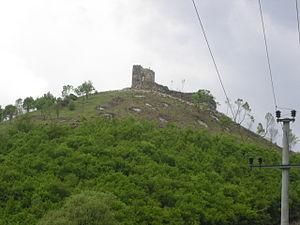
Gjilan en albanais et Gnjilane en serbe latin est une ville et une commune/municipalité du Kosovo. Elles font partie du district de Gjilan/Gnjilane ou du district de Kosovo-Pomoravlje. En 1991, la commune/municipalité comptait 103 675 habitants, dont une majorité d'Albanais. En 2009, la population de la commune/municipalité était estimée par l'OSCE à 130 000 habitants. Selon le recensement kosovar de 2011, la commune compte 90 015 habitants.
Cet article propose une liste des monuments culturels du Kosovo. Elle intègre des monuments inscrits dans les registres de l'Institut pour la protection du patrimoine de la République de Serbie et sur la liste de l'Académie serbe des sciences et des arts, en tant que le Kosovo est encore considéré comme une province autonome par la Serbie et une partie de la communauté internationale ; parallèlement le Kosovo, qui a proclamé son indépendance en 2008, a établi une liste provisoire de monuments culturels.
Pogragjë en albanais et Podgrađe en serbe latin est une localité du Kosovo située dans la commune/municipalité de Gjilan/Gnjilane, district de Gjilan/Gnjilane ou district de Kosovo-Pomoravlje. Selon le recensement kosovar de 2011, elle compte 1 211 habitants.